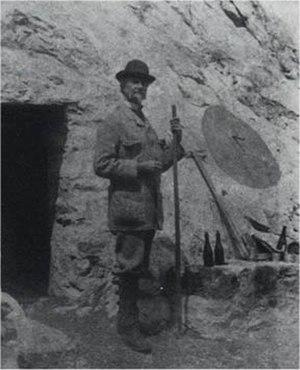
Les grottes Russell sont sept grottes artificielles, creusées par le comte Henry Russell entre 1881 et 1893 sur le massif du Vignemale, pour servir d'abri et de villégiature. Au total, il y a passé cent quarante-sept nuits.